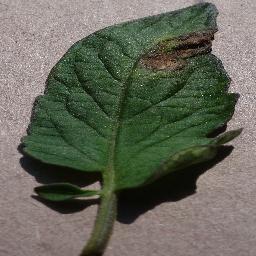
Label: Tomato___Late_blight